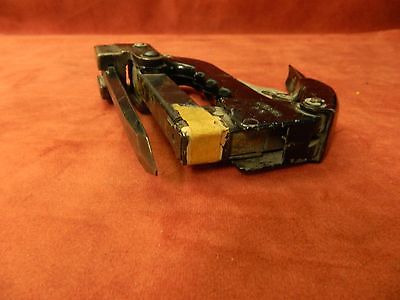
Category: stapler